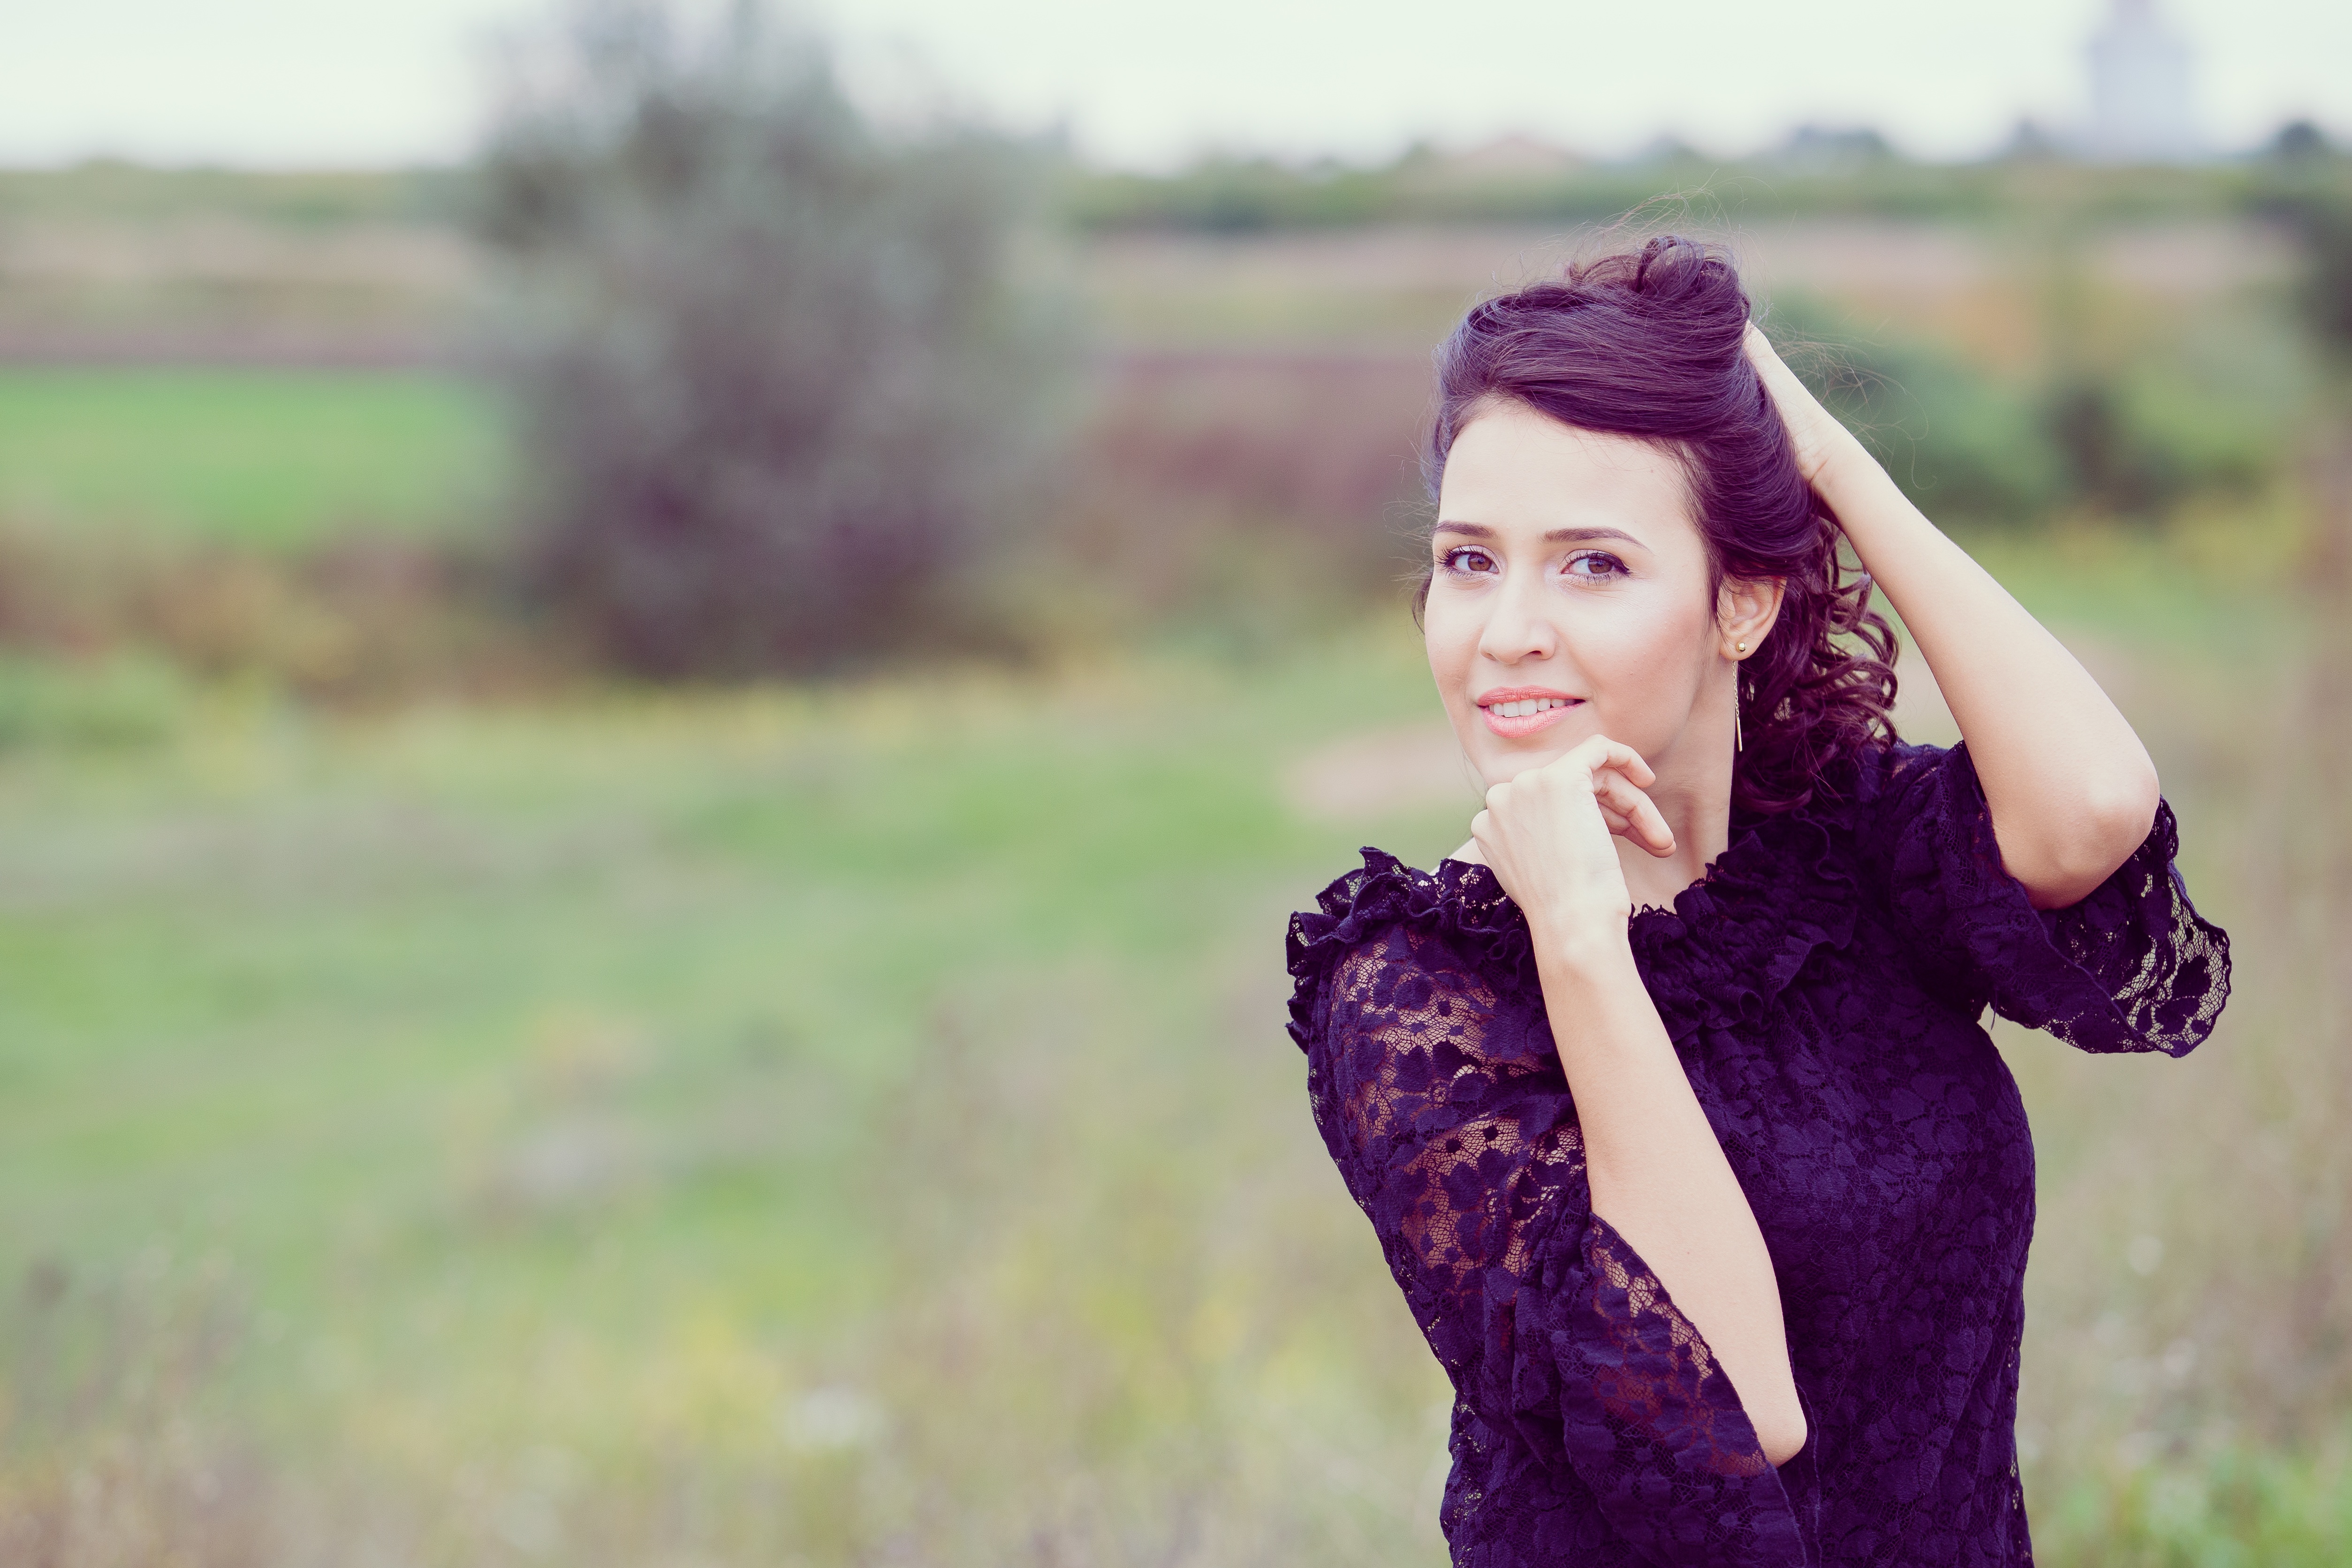
nature, grass, person, girl, woman, photography, flower, portrait, model, green, canon, romance, fashion, lady, bride, smile, dress, eye, photograph, beauty, joy, story, photo shoot, portrait photography